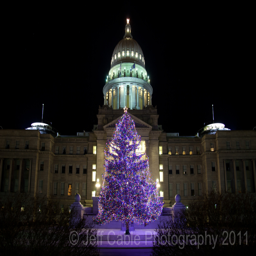
blog : christmas lights around the capital